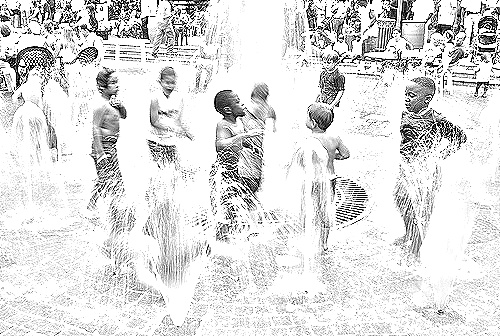
Portrait style: Sketch Portrait